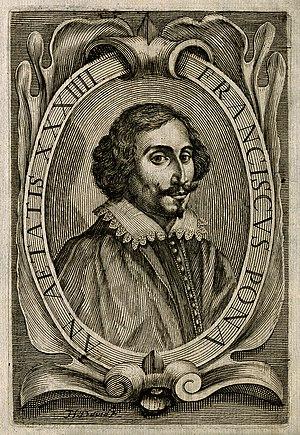
Francesco Pona est un savant italien du XVIIᵉ siècle, originaire de Vérone, qui était à la fois médecin et poète mariniste, homme de sciences et philosophe. On lui doit des traités scientifiques, une histoire de la poésie ainsi que plusieurs pièces de théâtre.